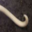
Label: worm